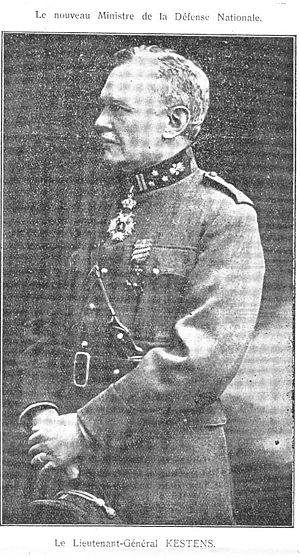
Prosper Jean Marie Kestens, né à Gand le 27 décembre 1867 et mort à Woluwe-Saint-Pierre le 14 septembre 1945, était un général et ministre belge.
Voici la liste des ministres de la Défense de Belgique depuis la déclaration d'indépendance. Ils ont porté le titre de ministre de la Guerre, de ministre de la Défense nationale et actuellement ministre de la Défense.